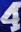
Number: 4